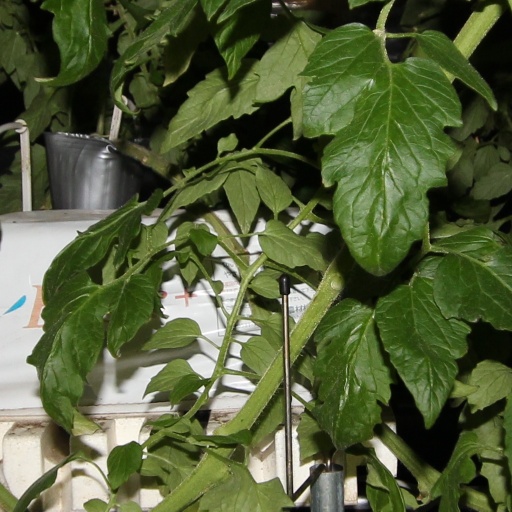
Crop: tomato